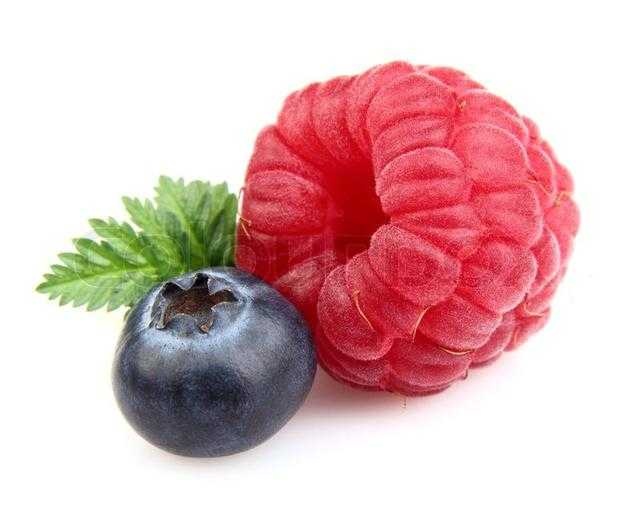
Label: Blueberry